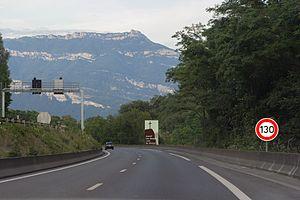
Les panneaux routiers de signalisation d'intérêt culturel et touristique ont pour vocation d'informer les usagers de la route sur un lieu ou un itinéraire à caractère touristique. Leur codification commence par un H.
La vitesse maximale autorisée sur route en France est la vitesse fixée par voie réglementaire, à savoir par décret ou par arrêté de l'autorité investie du pouvoir de police, à ne pas dépasser par type de route pour les usagers empruntant le réseau routier français.